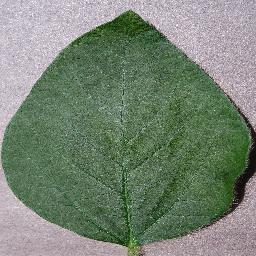
Label: Soybean___healthy